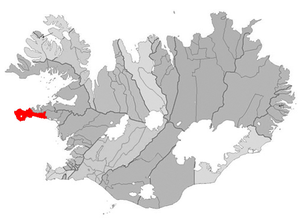
Snæfellsbær est une municipalité située à l'ouest de la péninsule de Snæfellsnes, sur la côte ouest de l'Islande.